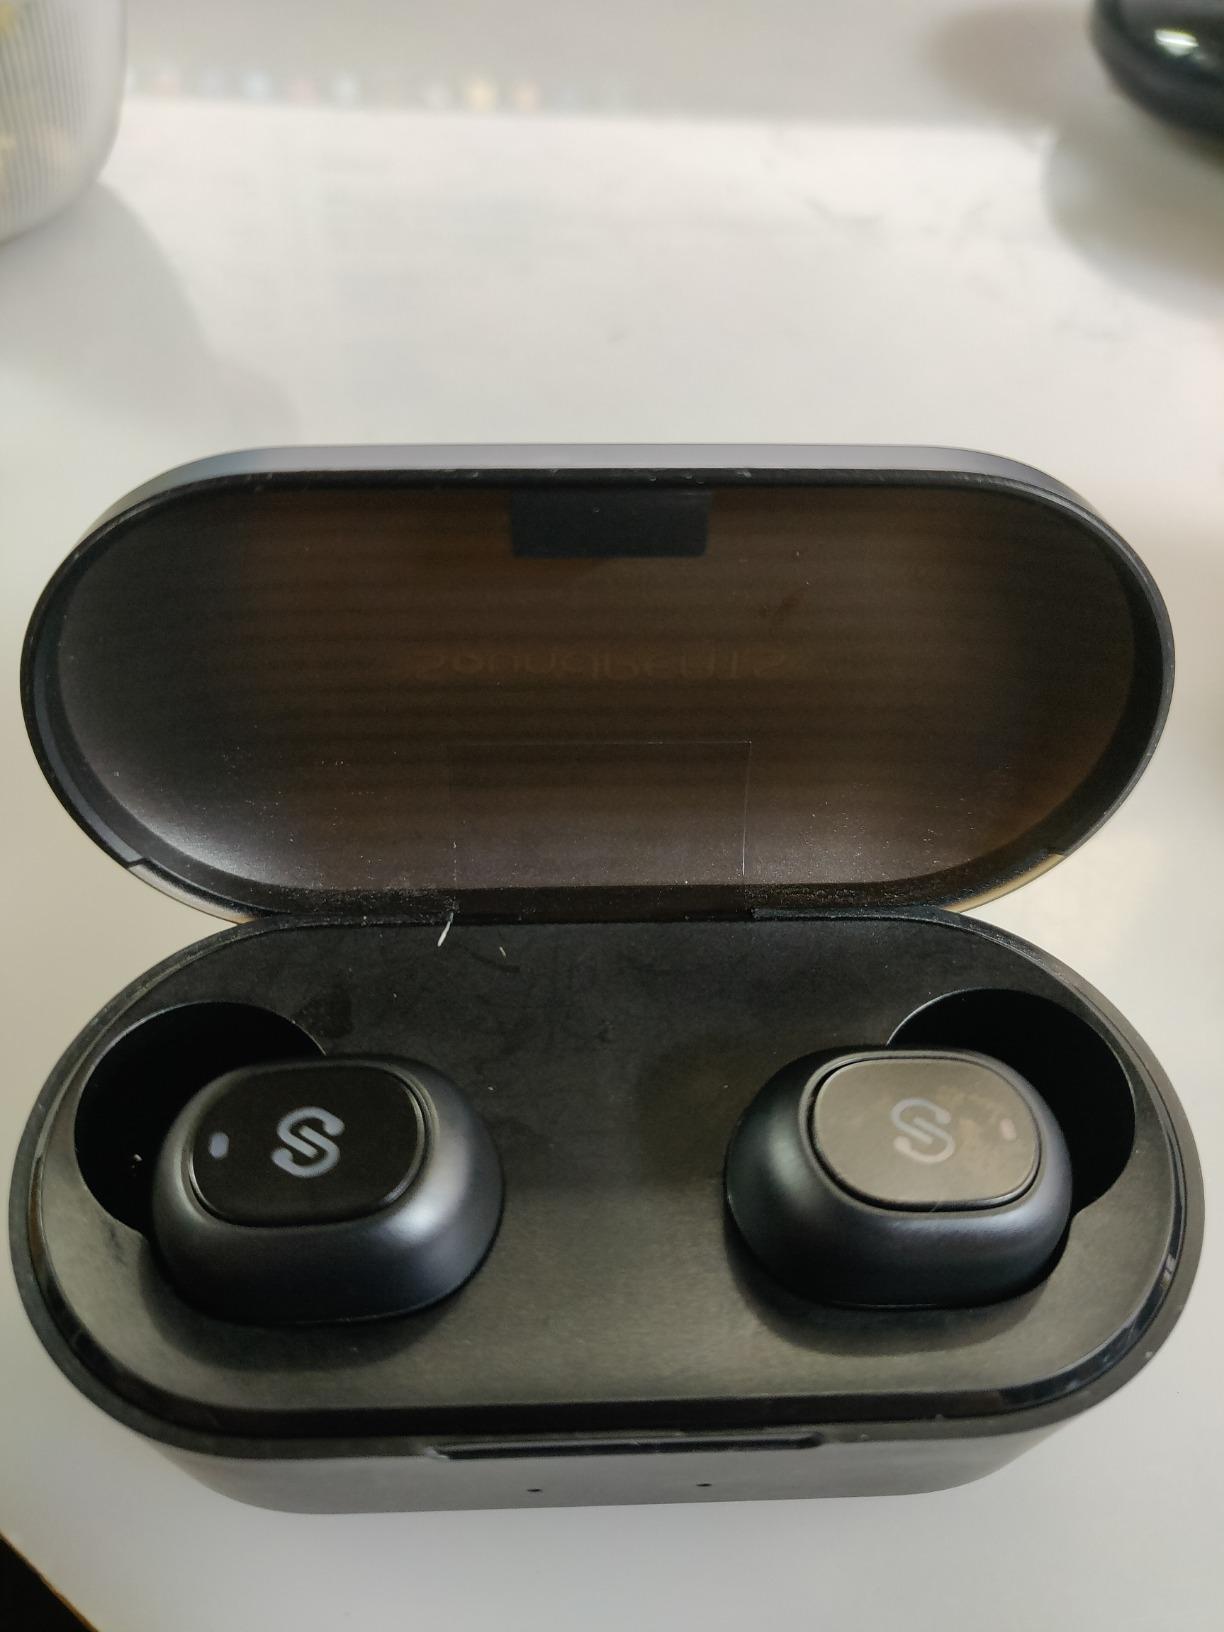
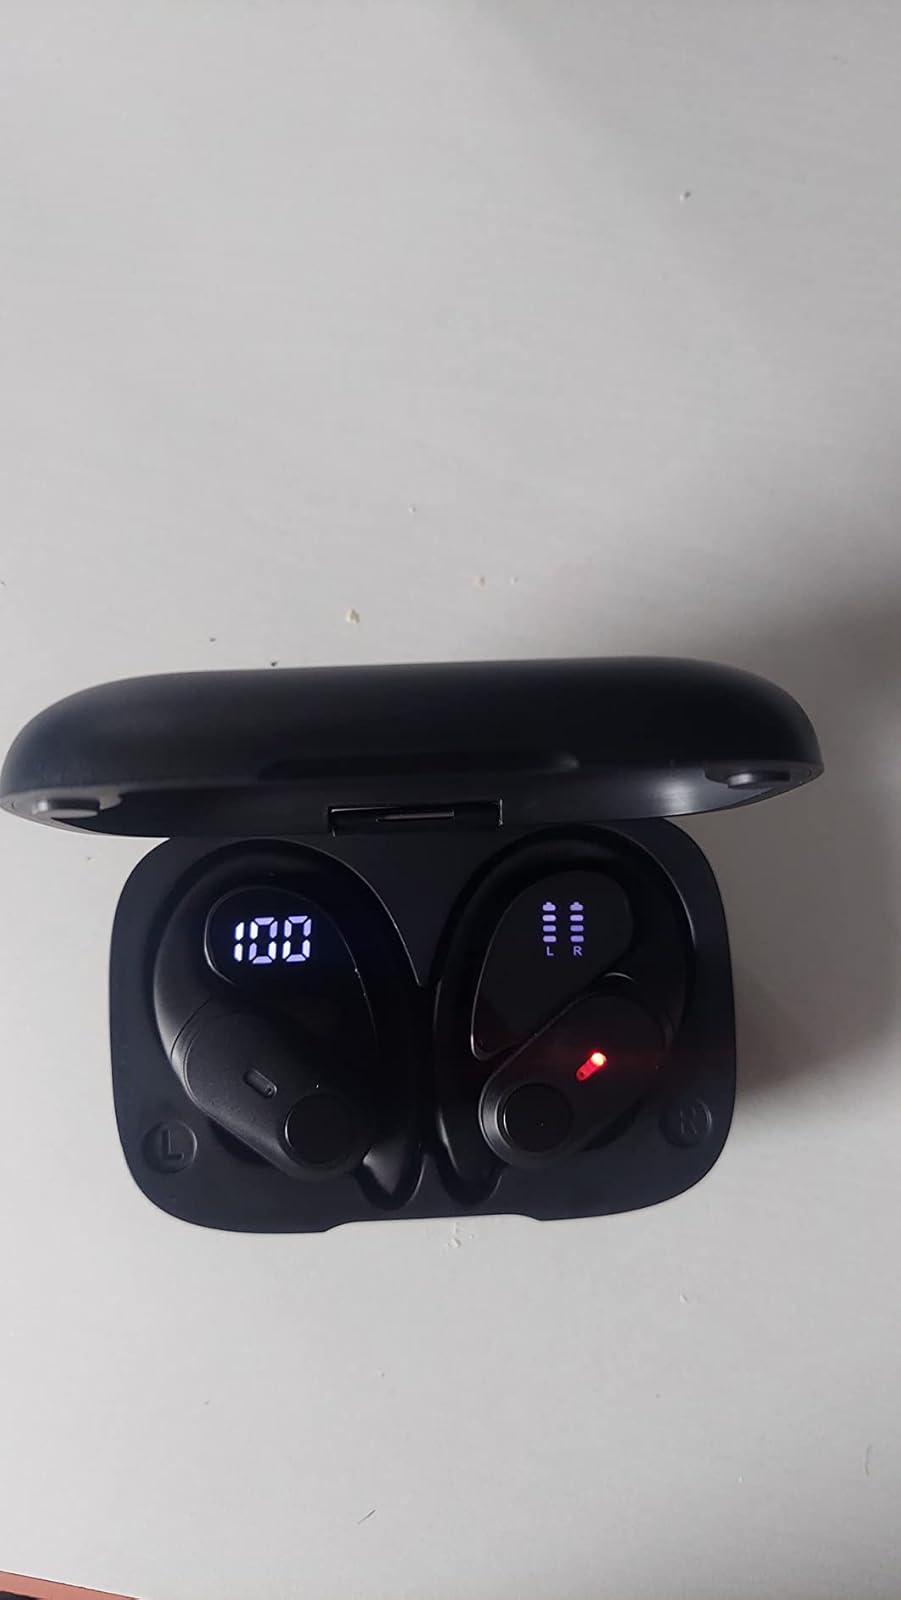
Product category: earbuds
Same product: no